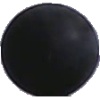
Label: Grape Blue 1